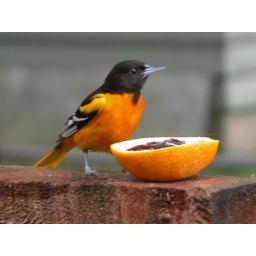
Northern Oriole at grape jelly filled orange rind at my home in St. Joseph County, Indiana 5/31/04